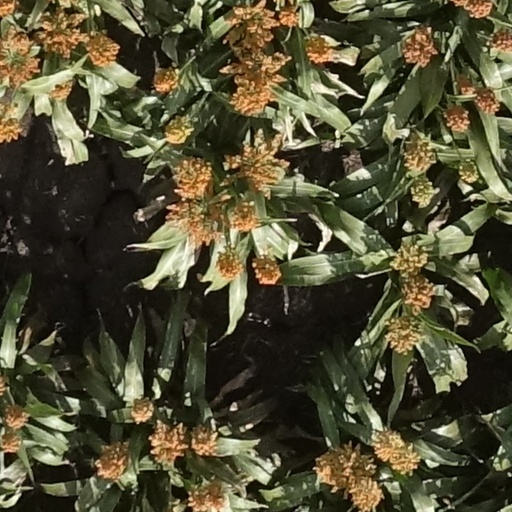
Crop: sorghum